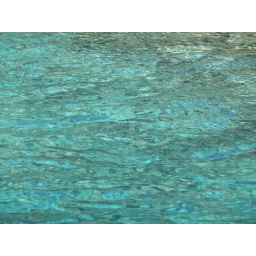
Blue sky in a blue water